Grady W. Courtney

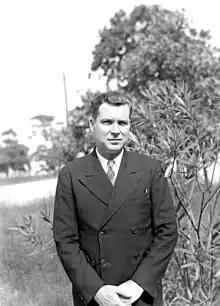
Courtney in 1947

Grady W. Courtney (February 13, 1918 – December 17, 1994) was an American politician. He served as a Democratic member of the Florida House of Representatives.